Bible translations into Dutch

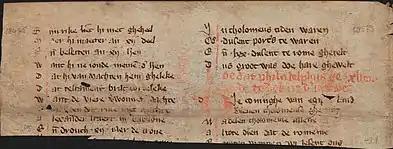
A fragment from manuscript no. 1250, a copy of Jacob van Maerlant's "Rijmbijbel" produced in the late 14th century

A later example is the "Rijmbijbel" of Jacob van Maerlant (1271), a poetic edition of the Petrus Comestor's "Historia scholastica" (c. 1173). It was not a literal translation, but a so-called "history Bible": a freely translated compilation of texts from the "historical books" of the Bible mixed with extrabiblical sources and traditions. Another example is the Liégeois "Leven van Jesus" ("Life of Jesus"), a gospel harmony based on Tatian's Latin "Diatessaron". This "", which was of comparatively high quality next to many poor translations, was most likely produced around 1280 in the entourage of , the abbot of Sint-Truiden Abbey.